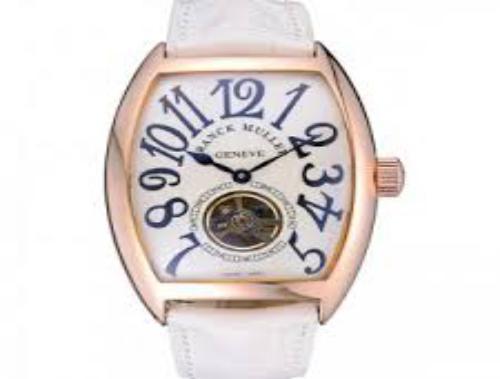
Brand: franck muller
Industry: Electronic